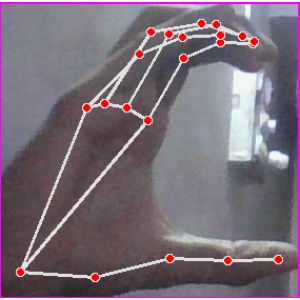
अक्षर: ऋ